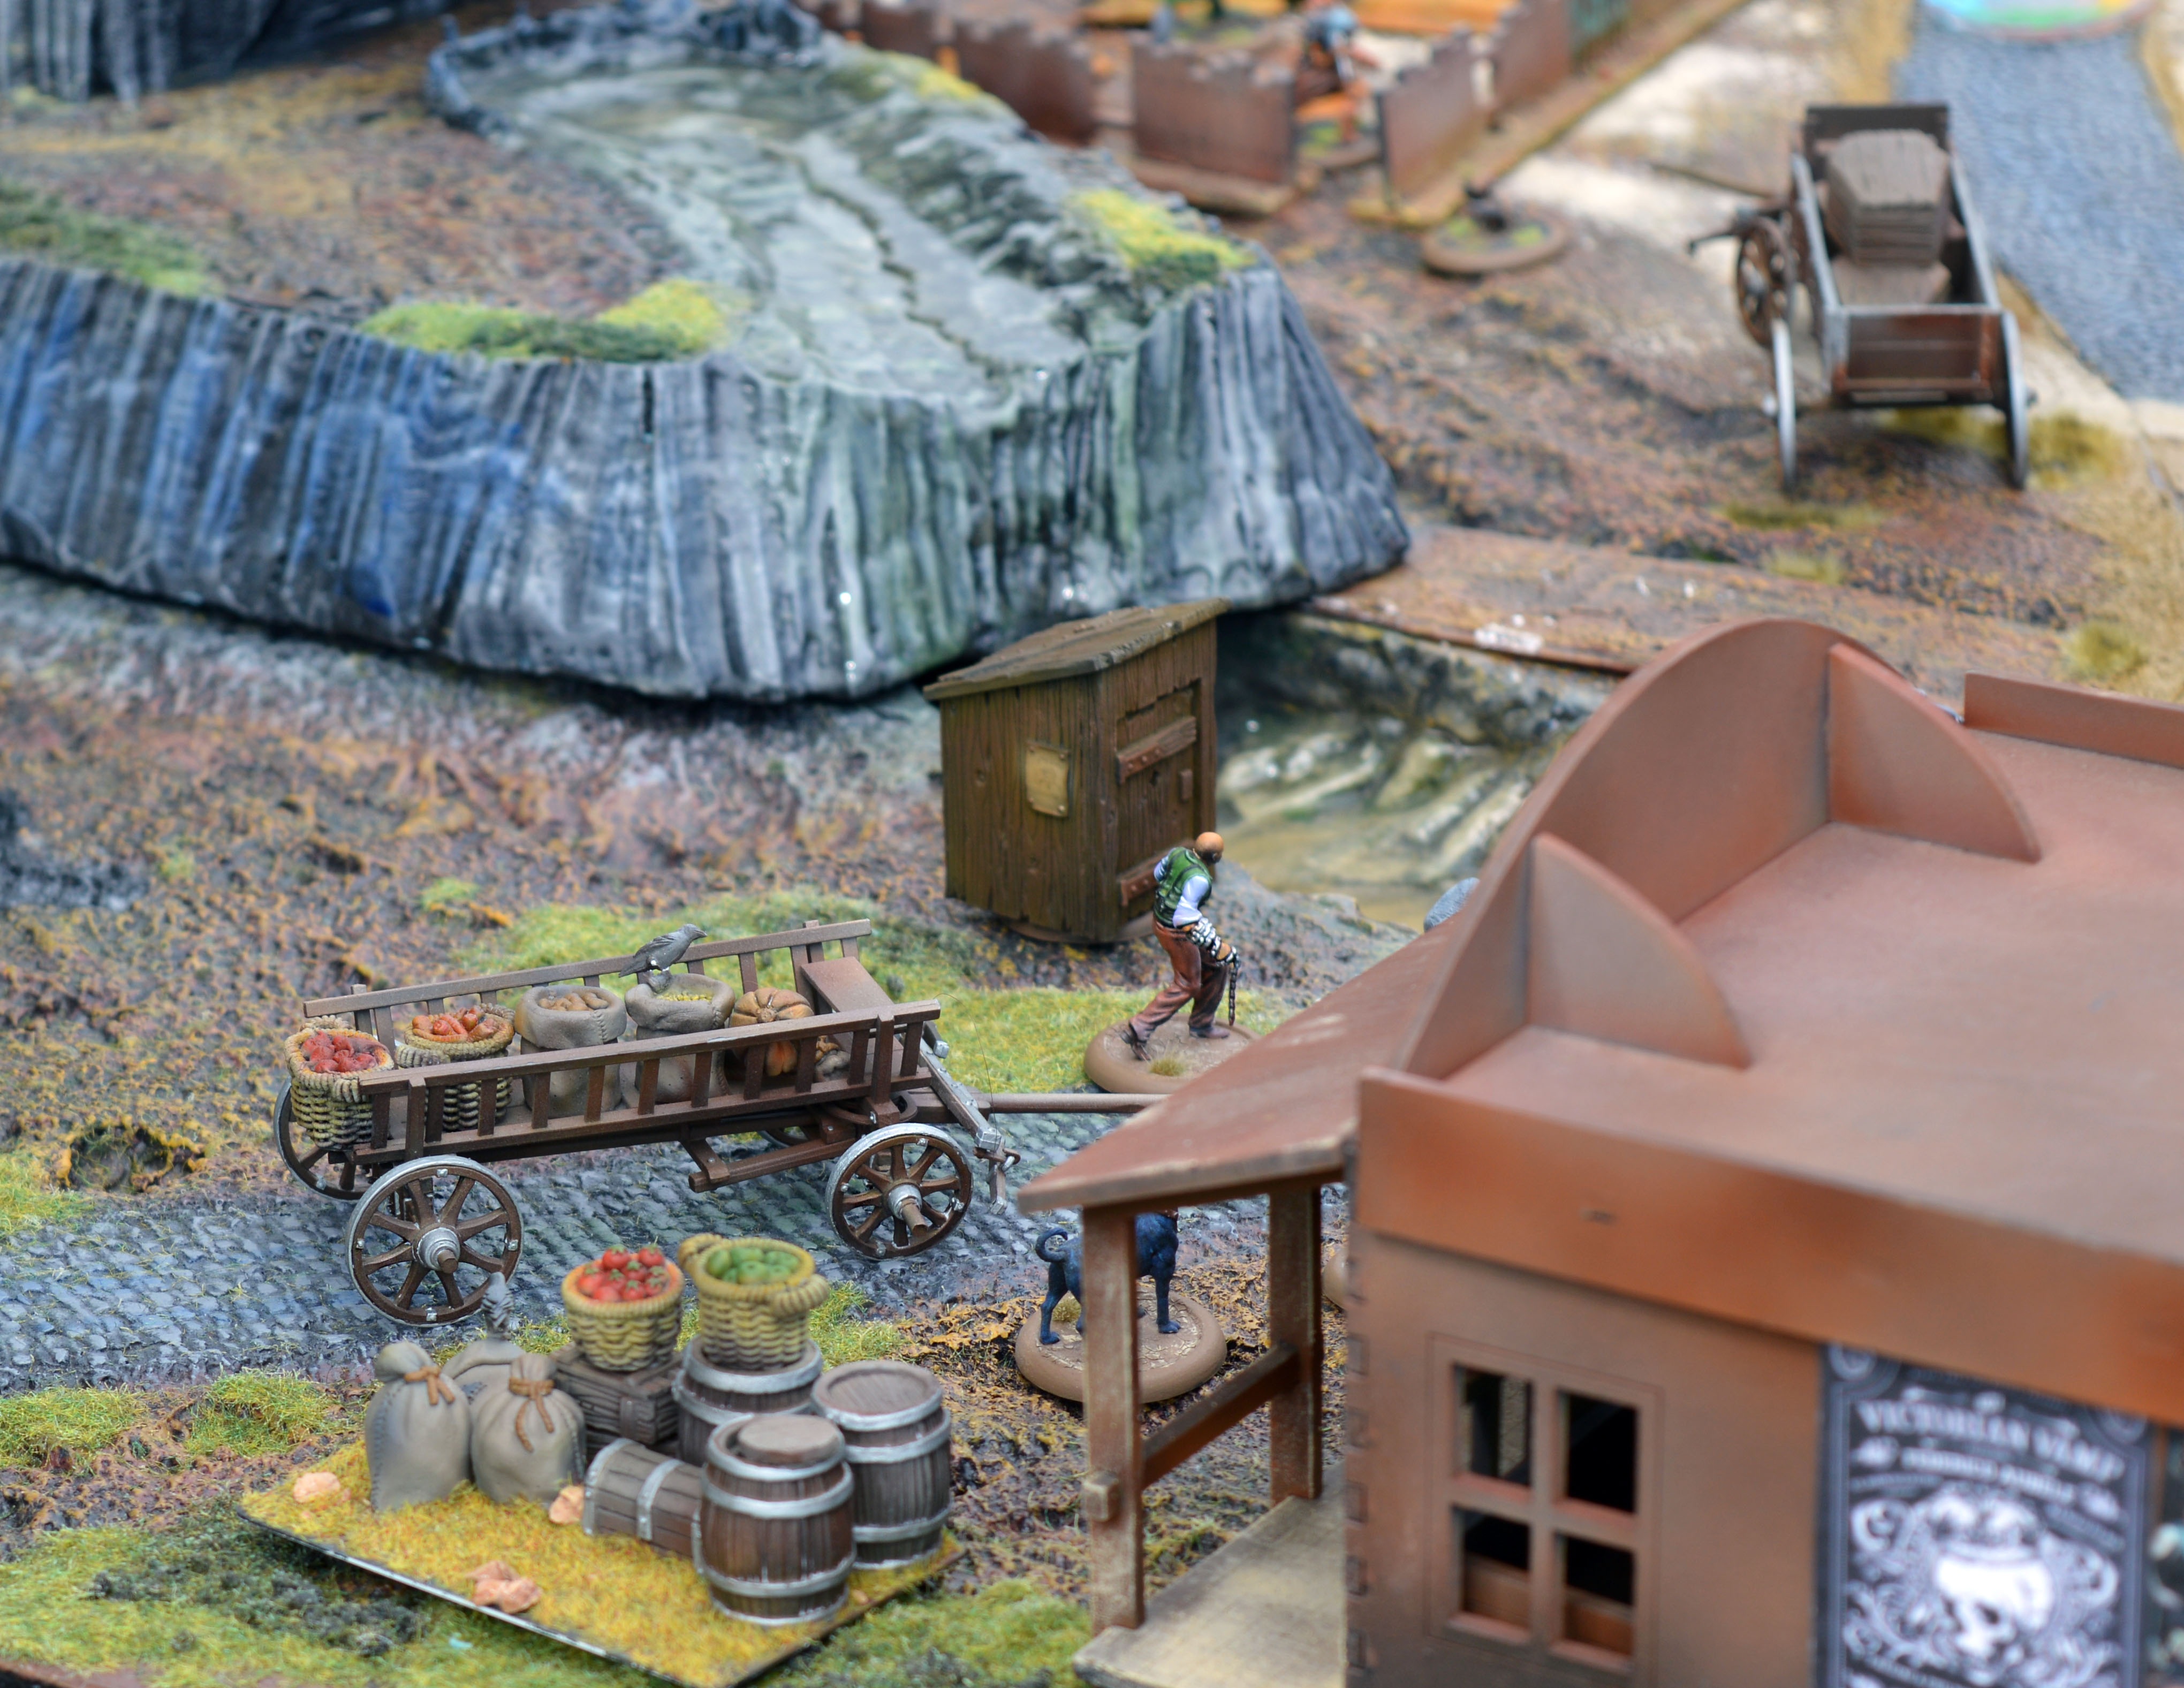
game, backyard, toy, board game, miniature, scene, hobby, screenshot, characters, action figures, card game, placement, the playing field, malifaux, staging, the consignment, role playing game